Battle of Porton Plantation

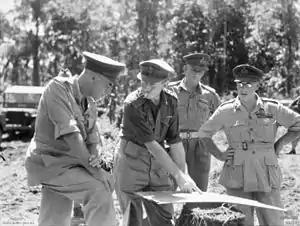
Australian commanders on Bougainville, May 1945

On 4 June, the 31st/51st Infantry Battalion began patrolling operations around Buoi Plantation. Two companies, 'B' and 'D', were committed to these operations with 'B' Company focusing upon the north-eastern part of the plantation, while 'D' Company patrolled to their east. Clashes followed over the next three days; the Australians lost one killed, and the Japanese 10. Australian intelligence suggested that the Japanese had concentrated strongly along the approaches to the peninsula, and in order to deal with these positions it was decided that an amphibious landing would be made by a company of the 31st/51st Infantry Battalion near the jetties around Porton Plantation, to the north of Ratusa, to outflank them and launch an attack from the rear, while the main force – consisting of the remainder of the 31st/51st and the 26th Infantry Battalion – pushed north from the Ratsua front to establish a new position along a line between Porton and Chindawon. During the planning phase, concerns were raised by several officers about the size of the force allocated and the distance that the breakthrough force would be required to advance to link up with the force landing at the beachhead, but these were ultimately discounted. On the evening of 5 June, the Australian battalion commander outlined his plan and in the afternoon of the following day rehearsal landings were undertaken. Final preparations were made on the night of 6/7 June and continued throughout the next day.